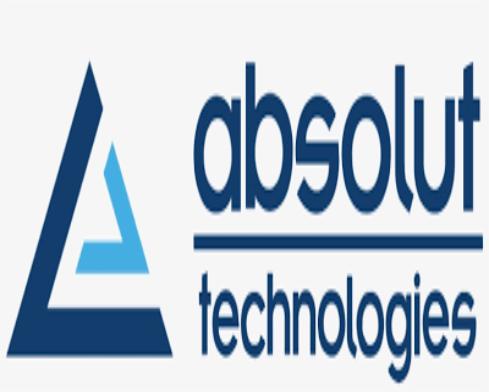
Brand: Absolut
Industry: Others